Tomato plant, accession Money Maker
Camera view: bottom (45 deg); turntable rotation: 240 degrees
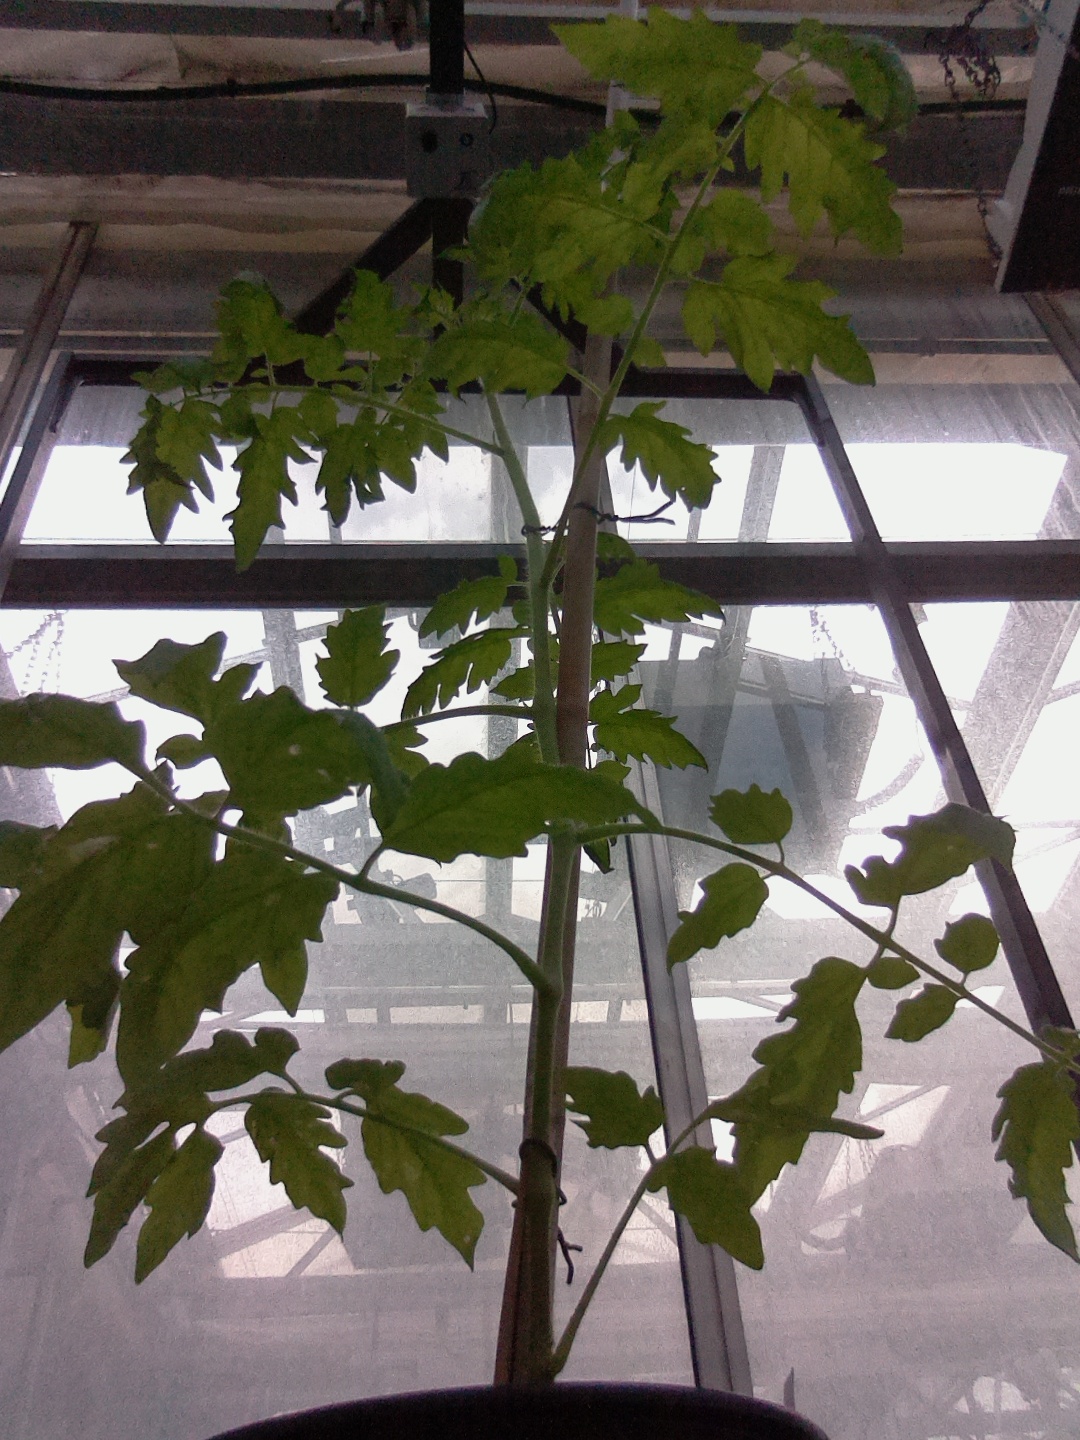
BBCH growth stage 52: 2 inflorescences visible